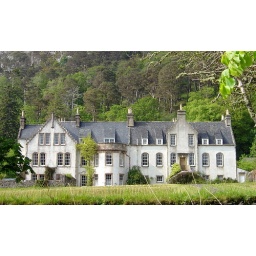
The seat of Clan Mackenzie in Gairloch, the house was built in 1738 and extended in 1904.